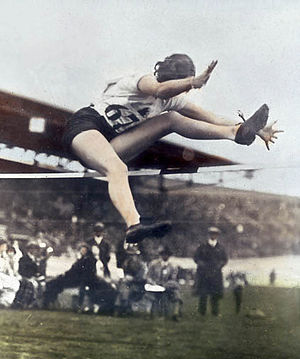
Højdespring (atletik) / Udstyr
Den canadiske guldvinder fra OL 1928, Ethel Catherwood, brugte saksespring og kom over 1,59 m
Højdespring er en af springdisciplinerne i atletik. Et tilløb efterfølges af et afsæt på ét ben over en vandret overligger, som deltagerne uden brug af hjælpemidler skal forsøge at passere uden at rive ned. Deltagerne springer på højder, som på forhånd er fastlagt af arrangørerne og kan fortsætte indtil de har haft tre ugyldige forsøg i træk.